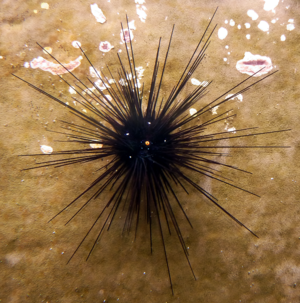
L’oursin-diadème de l'Indo-pacifique est une espèce d'oursin régulier tropical de la famille des Diadematidae, caractérisé par de très longs piquants et une papille anale très visible et cerclée d'orange, souvent appelée à tort « œil ».